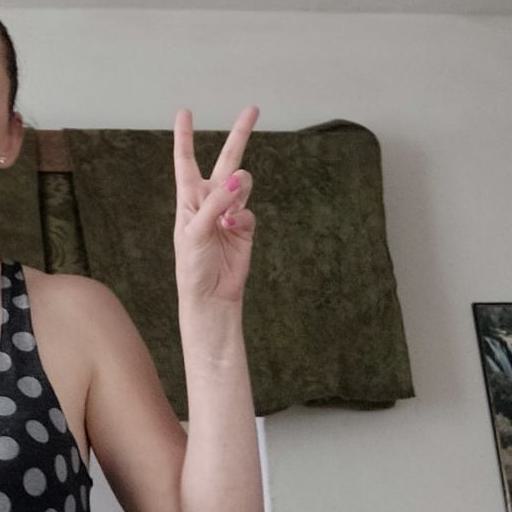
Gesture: peace